Limburg Süd station

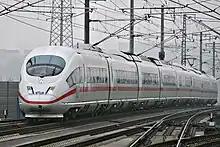
An ICE 3 running through Limburg Süd without stopping

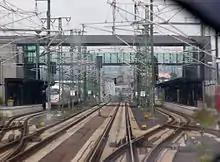
View from the cab of an ICE in Limburg Süd running to Cologne

The entrance building, which has of usable space, is located on platform 1 (used by trains to Frankfurt) and houses the Deutsche Bahn travel centre, waiting benches and vending machines for beverages and confectioneries. There are no public toilets in the station itself, but there are some in the adjacent parking garage. Alternatively, there is a coin-operated toilet cubicle in the forecourt.